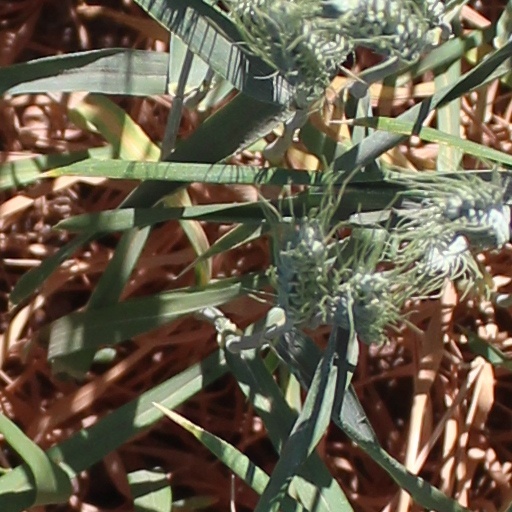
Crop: wheat